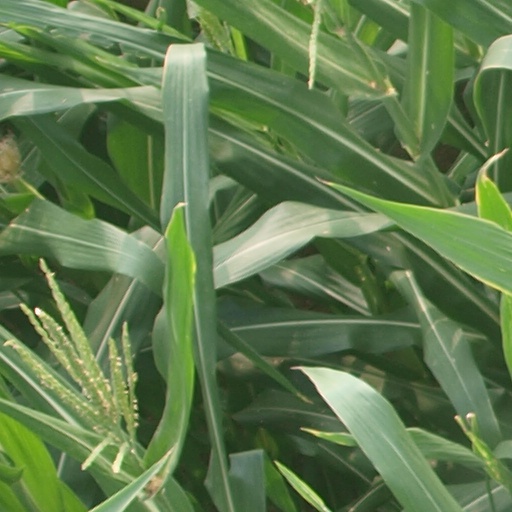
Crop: maize; corn